NWA Hard Times (2020)

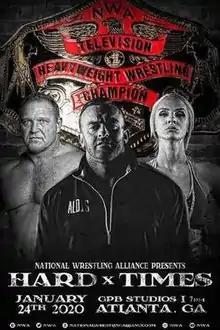
Promotional poster featuring Tim Storm, Nick Aldis, Kamille, and the NWA World Television Championship belt

Hard Times (2020) (stylized as Hard × Times) was the first Hard Times professional wrestling pay-per-view (PPV) event promoted by the National Wrestling Alliance (NWA). It took place on January 24, 2020, in Atlanta, Georgia, United States, at the GPB Studios. The show featured a tournament to crown a new NWA World Television Champion, which was won by Ricky Starks. The event also featured wrestlers from Ring of Honor, including Dan Maff, and Villain Enterprises members Marty Scurll and Flip Gordon.